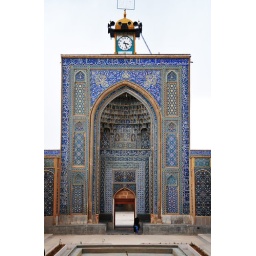
There is no minaret, just a clock tower over the main entrance.